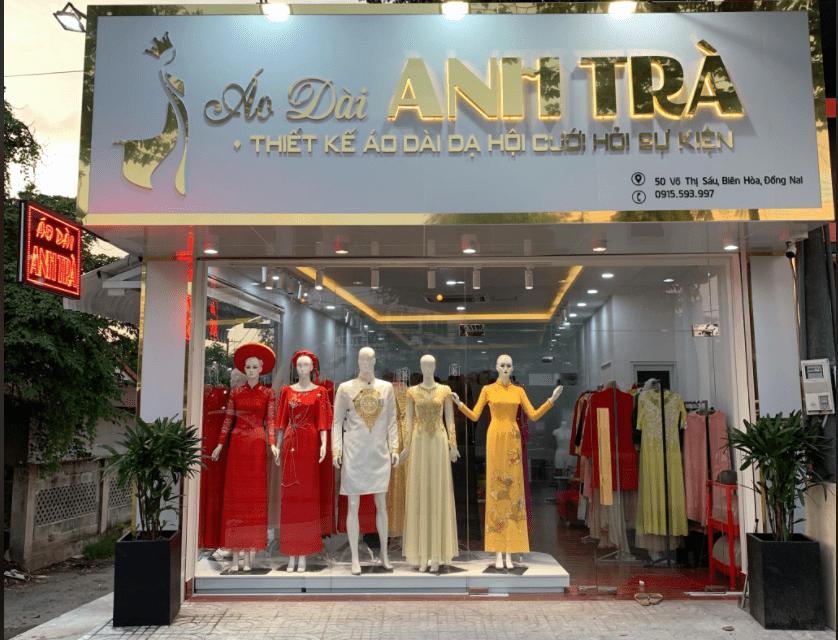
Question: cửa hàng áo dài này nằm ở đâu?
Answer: số 50 đường võ thị sái, biên hòa, đồng nai